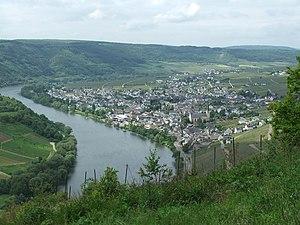
Kröv est une municipalité allemande située dans le land de Rhénanie-Palatinat et l'arrondissement de Bernkastel-Wittlich.
Le vignoble de Moselle est l'une des 13 régions viticoles allemandes d'appellation d'origine contrôlée. La région couvre les vallées de la Moselle, de la Sarre et de la Ruwer depuis l'embouchure de la Moselle à Coblence et en amont jusqu'aux environs de Trèves dans le Land de Rhénanie-Palatinat. Avant le 1ᵉʳ août 2007, la région s'appelait « Moselle-Sarre-Ruwer », mais elle a changé pour un nom considéré comme plus convivial. Les villes constituant la région sont Sarrebourg, Konz, Trèves, Schweich, Bernkastel-Kues, Traben-Trarbach, Zell, Cochem et Coblence. Les plus grands vignobles sont Piesport, Zell, Leiwen, Konzer Tälchen, Neumagen-Dhron, Mehring, Bernkastel-Kues et Trittenheim.